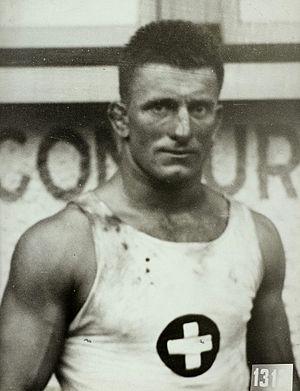
Ernst Kyburz, né le 14 août 1898 et mort le 16 octobre 1983 à Ronco sopra Ascona, est un lutteur libre suisse.